San Bernardino alle Monache

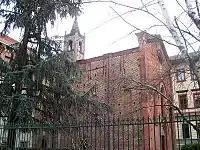

San Bernardino alle Monache is a Renaissance style church on Via Lanzone 13 in central Milan, Italy. This was originally a chapel within the nunnery of St Bernard. The monastery no longer exists. It was built around 1447 to designs by Pietro Antonio Solari. The interior contains frescoes from the 15th century and before. Some are attributed to Vincenzo Foppa. The church was restored in the last century.